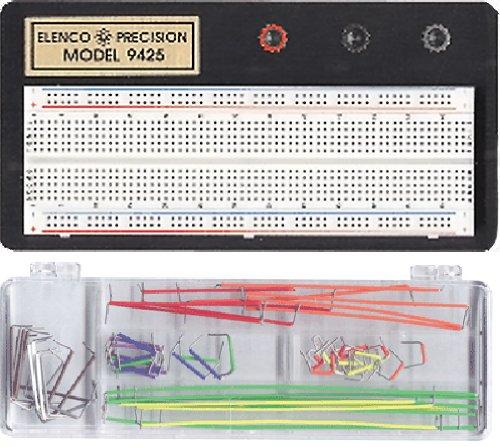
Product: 9485WK Breadboard-Prototype Design Aid
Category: Industrial & Scientific | Industrial Electrical | Semiconductor Products | Interfaces | Prototyping Boards & Accessories
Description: Breadboard with -Terminals: 830 test points, 126 separate 5 point terminals, plus 4 horizontal bus lines.
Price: $19.79
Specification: ProductDimensions:7.2x3.8x0.5inches|ItemWeight:1.6ounces|ShippingWeight:1.6ounces(Viewshippingratesandpolicies)|DomesticShipping:ItemcanbeshippedwithinU.S.|InternationalShipping:ThisitemcanbeshippedtoselectcountriesoutsideoftheU.S.LearnMore|ASIN:B0002H4W2I|Californiaresidents:ClickhereforProposition65warning|Itemmodelnumber:9485WK|Manufacturerrecommendedage:12-16years